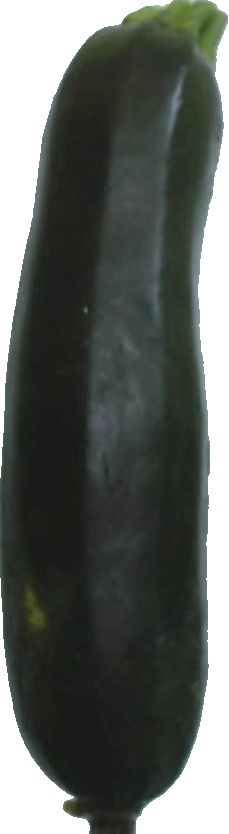
Label: zucchini_dark_1